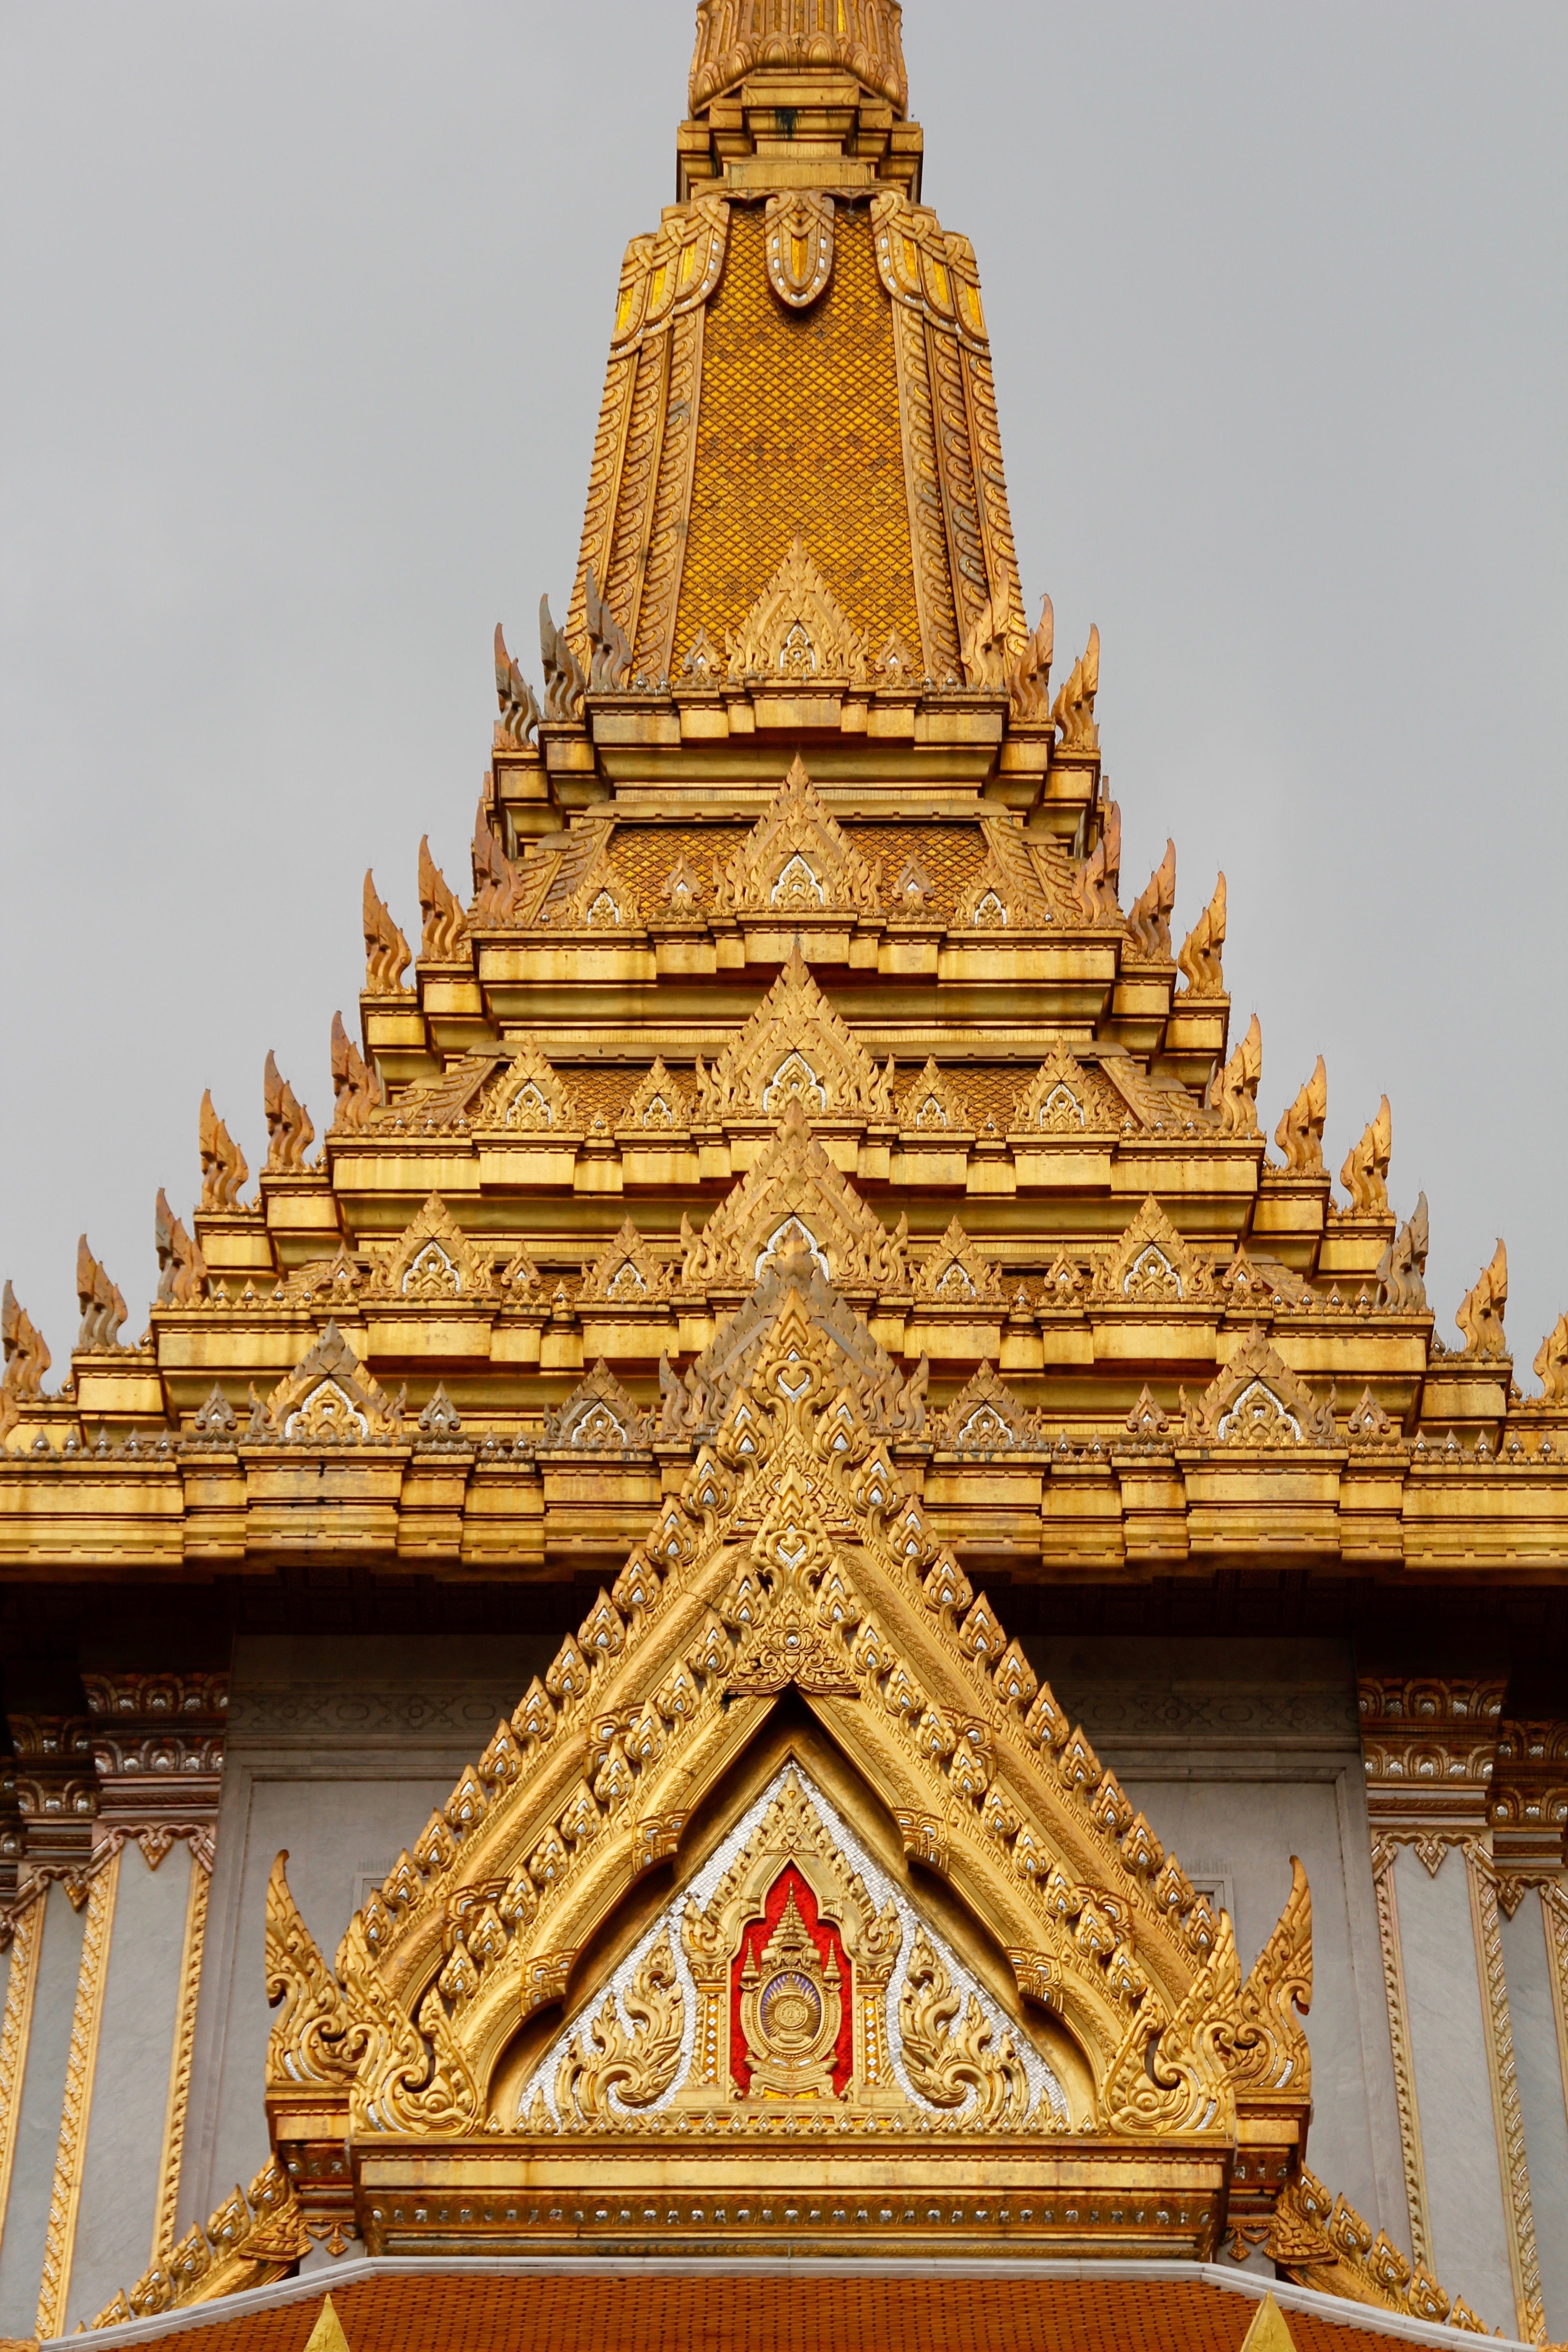
architecture, building, palace, tower, buddhism, asia, place of worship, thailand, gold, temple, bangkok, chinese architecture, thai, pagoda, wat, southeast, royal palace, hindu temple, historic site, ancient history